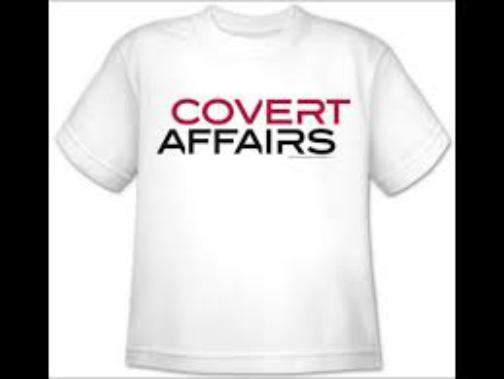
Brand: Covert
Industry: Clothes